Treix

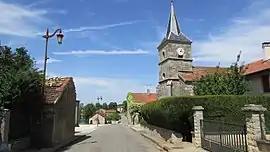
The church in Treix

Treix is a commune in the Haute-Marne department in north-eastern France.